2018 FIFA World Cup seeding

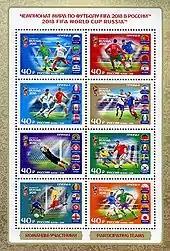
Eight 2018 postage stamps from Russia depicting the draw for the 2018 FIFA World Cup group stage.

The draw for the 2018 FIFA World Cup took place on 1 December 2017 at the State Kremlin Palace in Moscow, Russia. It determined the group in which each of the 32 qualified national teams would play in at the start of the tournament. The teams were divided into four pots of eight, with one team selected from each pot to form a group.